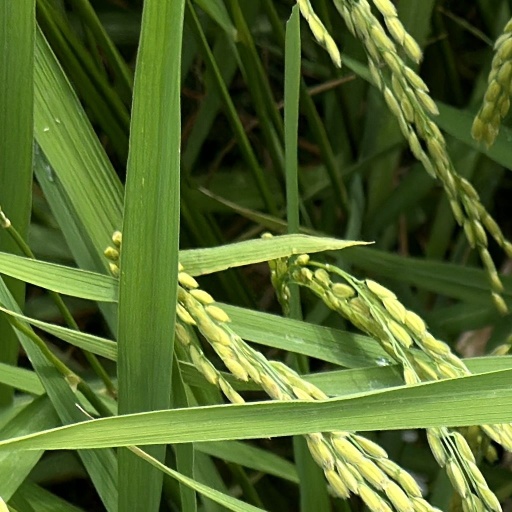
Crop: rice